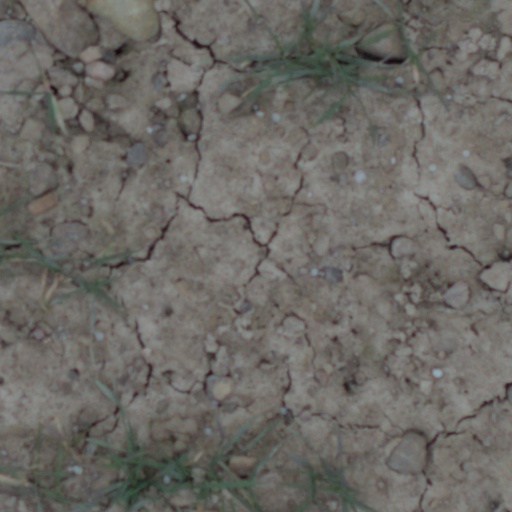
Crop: wheat